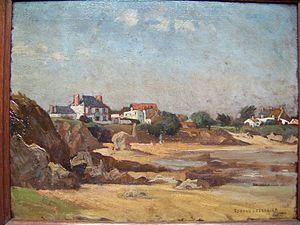
Plage du Cormier
Edmond Lesellier est un peintre français né le 5 juillet 1885 à Paris et mort le 20 novembre 1920.